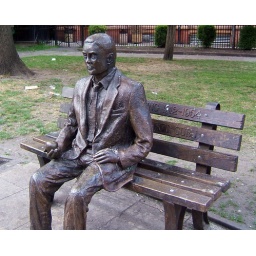
The father of computer science holding the apple with which he committed suicide. This bronze is in Sackville Park